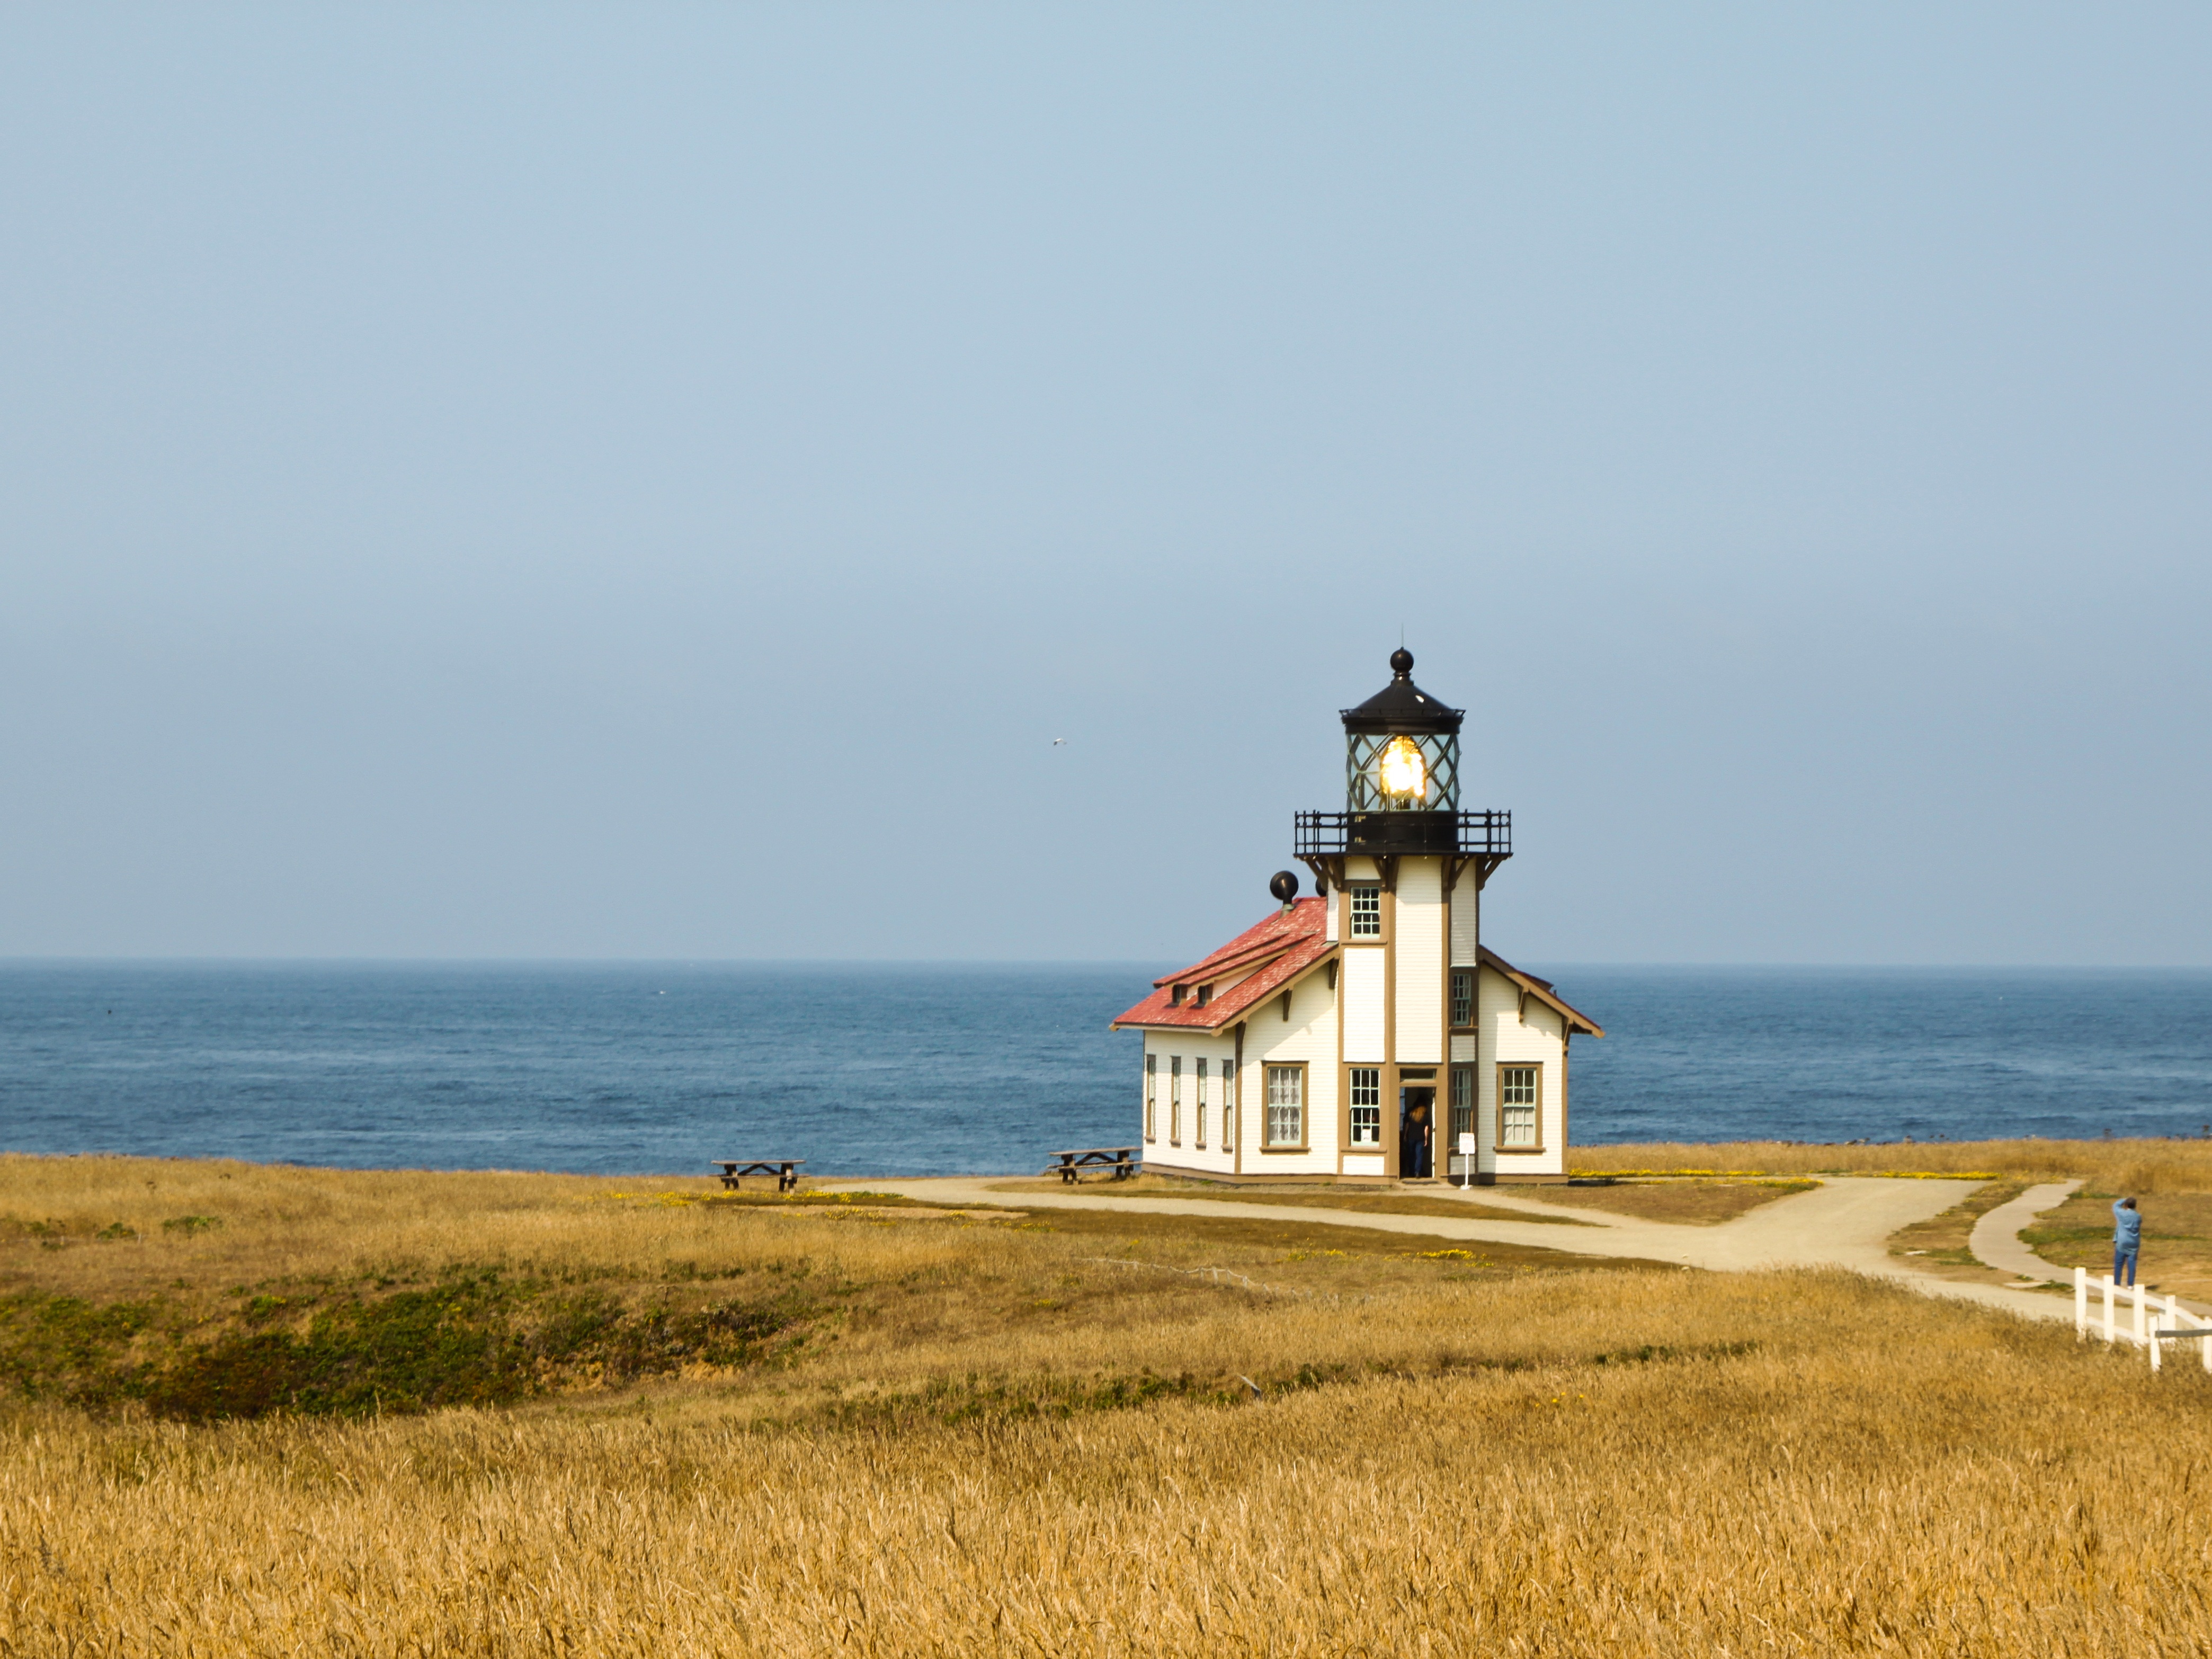
beach, sea, coast, ocean, horizon, lighthouse, shore, cove, tower, bay, landmark, light house, cape, pacific coast, california coast